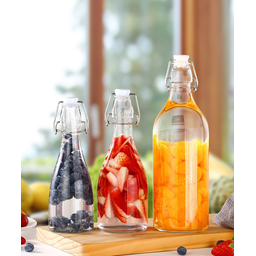
Label: glass